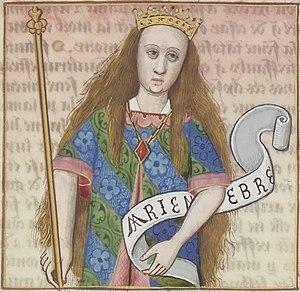
Mariamne l'Hasmonéenne, seconde épouse d'Hérode Ier qui la fit assassiner. Miniature extraite de la collection De mulieribus claris de Boccace.